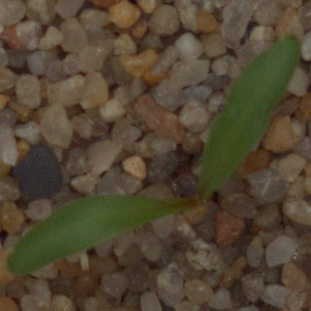
Label: sugar_beet